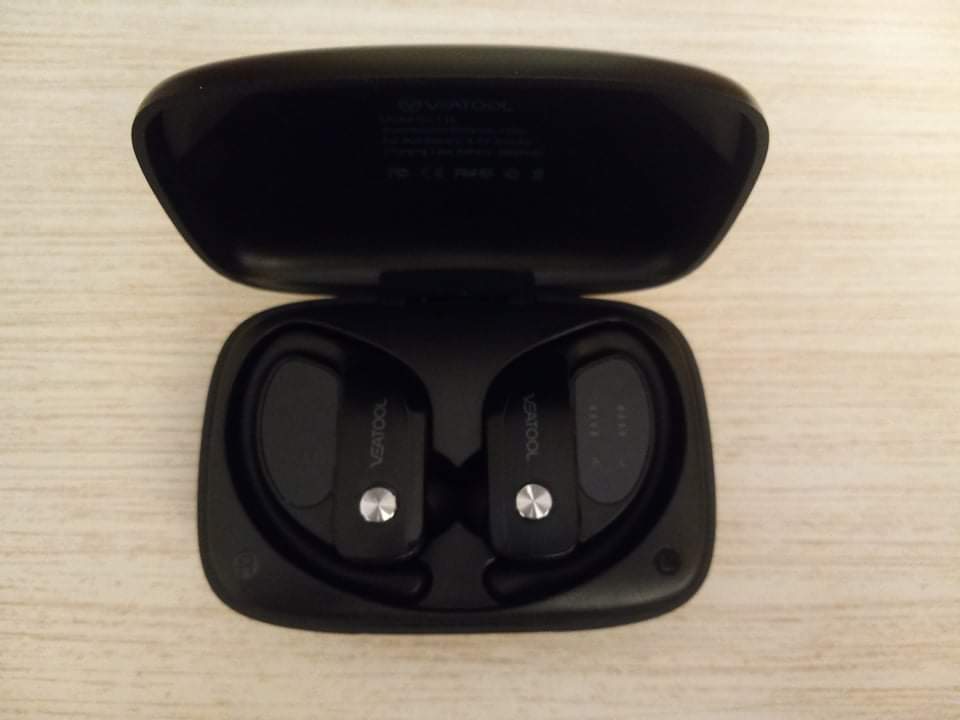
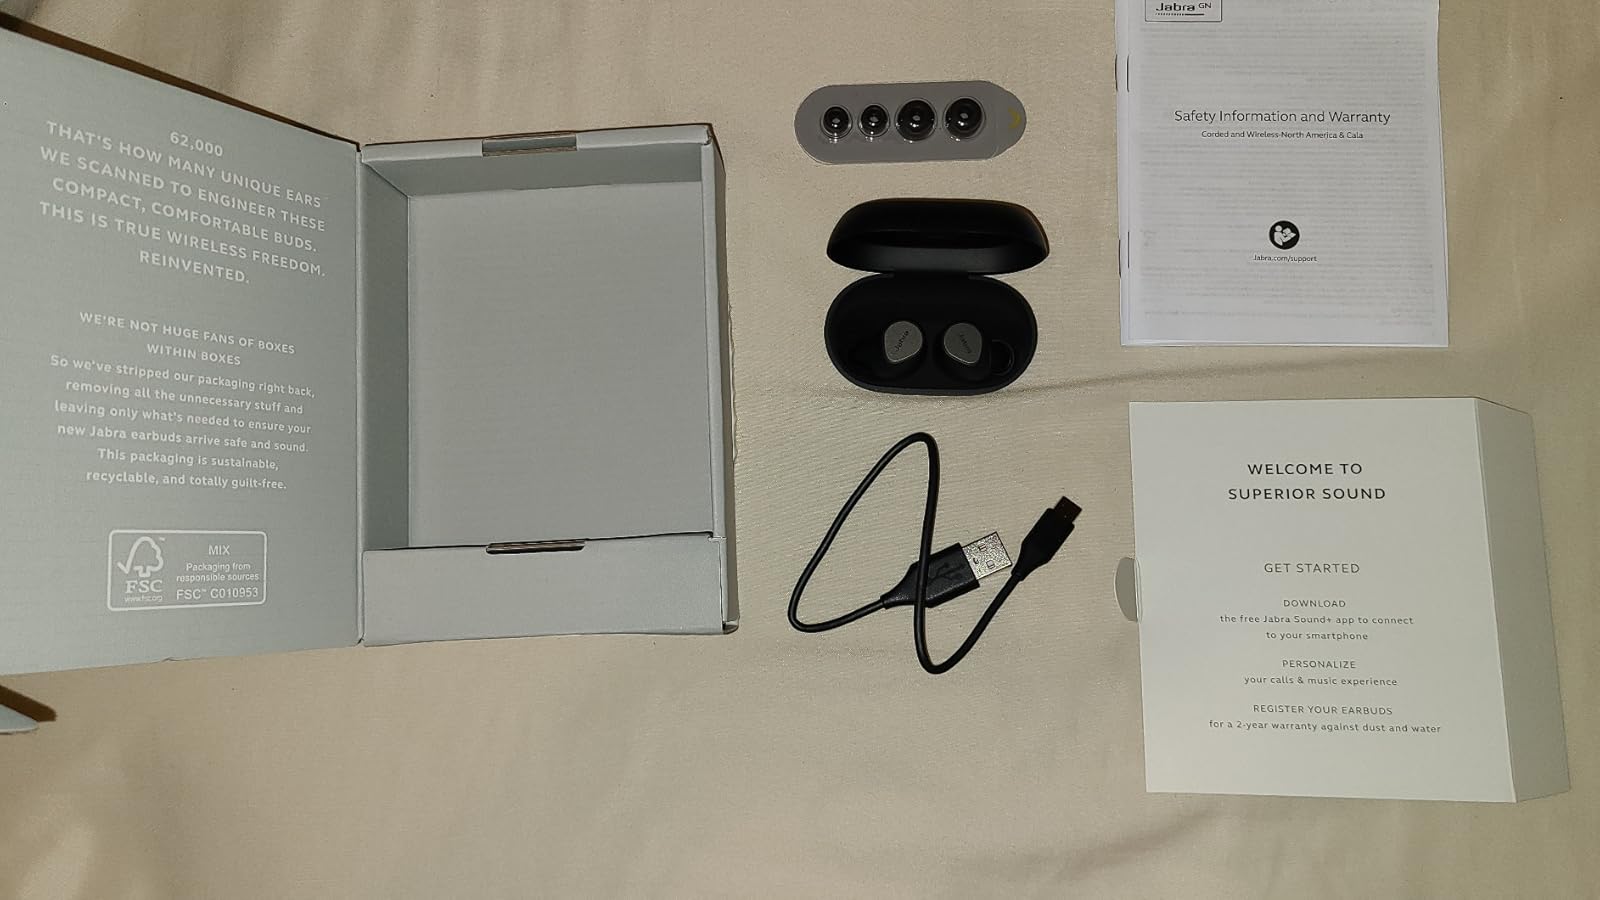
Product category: earbuds
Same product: no